Ming dynasty

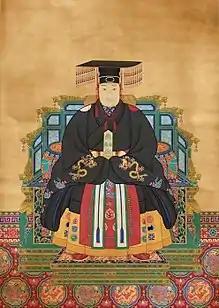
The Wanli Emperor in state ceremonial court dress

The Oirat leader Esen Tayisi launched an invasion into Ming China in July 1449. The chief eunuch Wang Zhen encouraged the Zhengtong Emperor to lead a force personally to face the Oirats after a recent Ming defeat; the emperor left the capital and put his half-brother Zhu Qiyu in charge of affairs as temporary regent. On 8 September, Esen routed Zhengtong's army, and Zhengtong was captured—an event known as the Tumu Crisis. The Oirats held the Zhengtong Emperor for ransom. However, this scheme was foiled once the emperor's younger brother assumed the throne under the era name Jingtai; the Oirats were also repelled once the Jingtai Emperor's confidant and defense minister Yu Qian (1398–1457) gained control of the Ming armed forces. Holding the Zhengtong Emperor in captivity was a useless bargaining chip for the Oirats as long as another sat on his throne, so they released him back into Ming China. The former emperor was placed under house arrest in the palace until the coup against the Jingtai Emperor in 1457 known as the "Wresting the Gate Incident". The former emperor retook the throne under the new era name Tianshun.